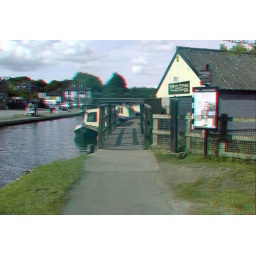
Trevor Basin & Pontcysyllte Aquaduct in anaglyph 3D red blue glasses to view